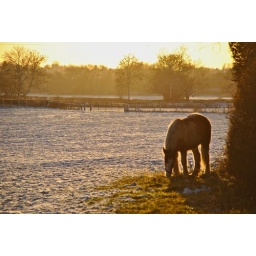
This horse found the only piece of ground not covered in snow and stayed there.